Princess Augusta of Prussia

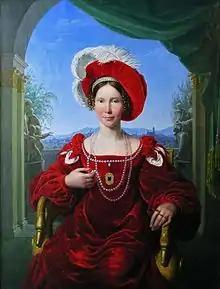
Portrait by Friedrich Bury

Augusta of Prussia (Christine Friederike Auguste; 1 May 1780 – 19 February 1841) was a German salonist, painter, and Electress consort of Hesse by marriage to William II, Elector of Hesse. She was the third daughter and fifth child of Frederick William II of Prussia and Frederika Louisa of Hesse-Darmstadt.